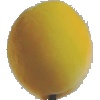
Label: Peach 2